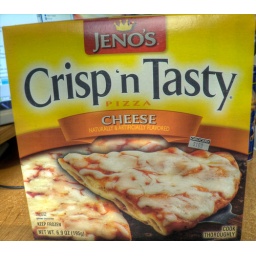
Pizza box that the horrid pizza came in. the pizza in the box looks nothing like it. submission for foodirl.com